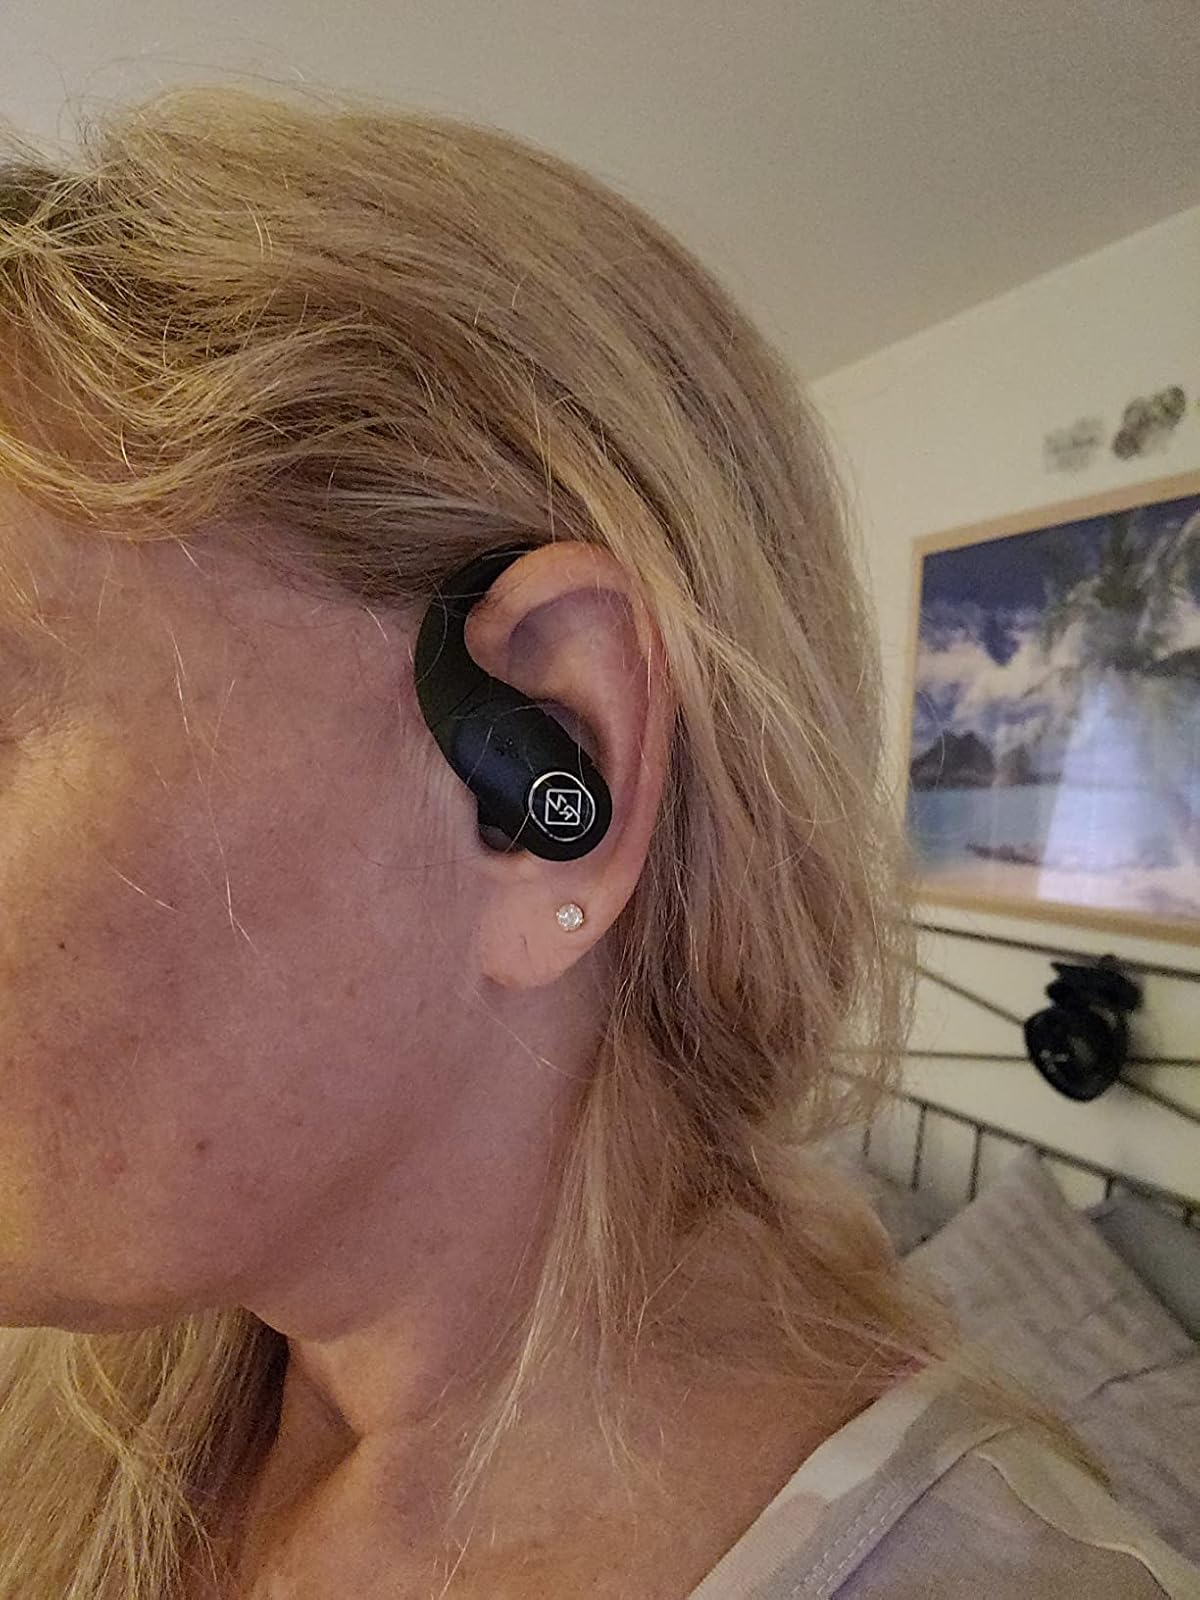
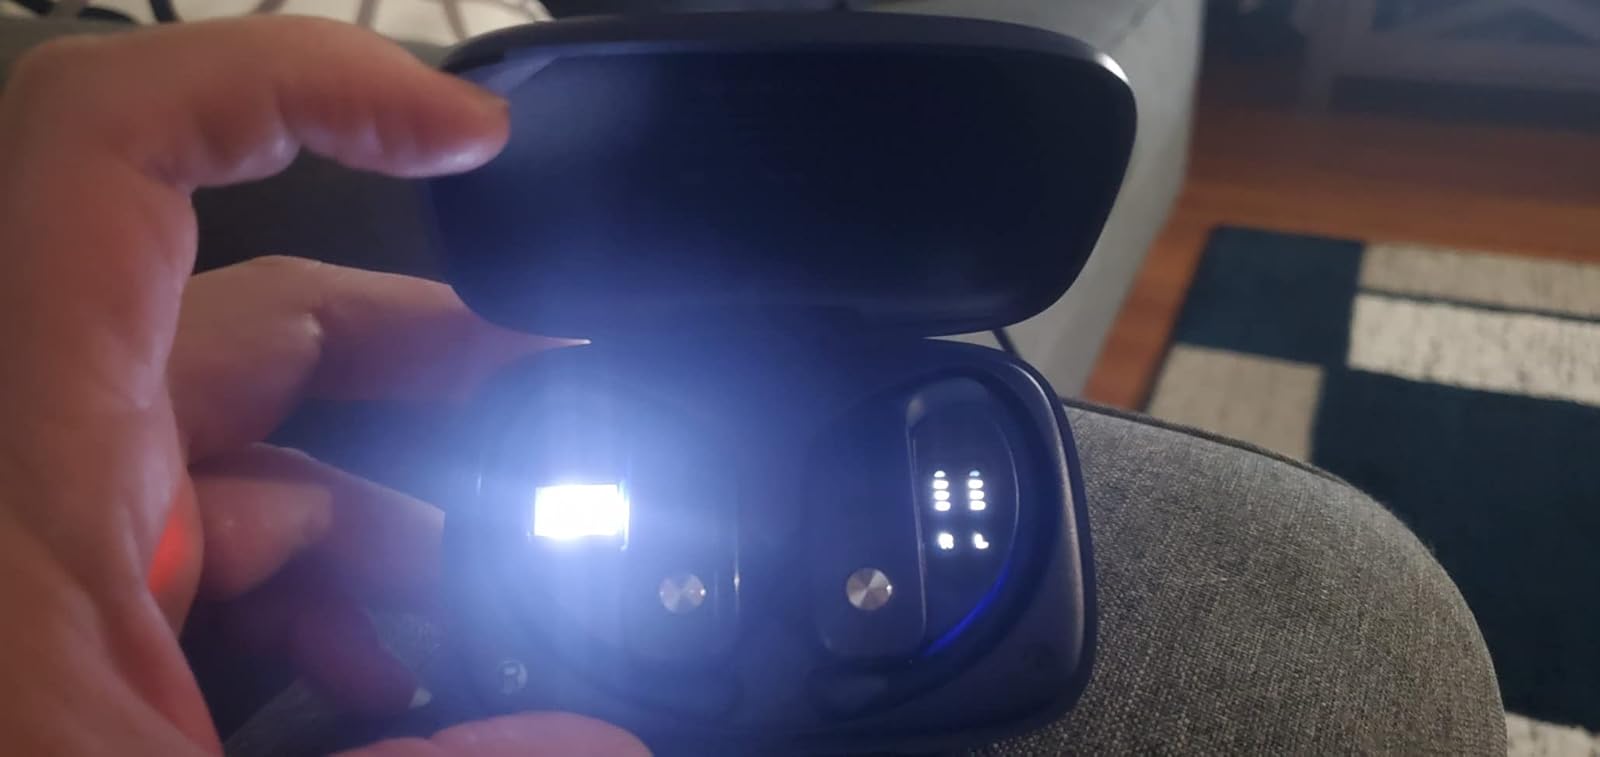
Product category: earbuds
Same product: no